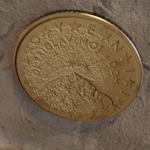
Coin value: 50cents
Country: sl
Edition: standard